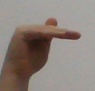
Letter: khaa